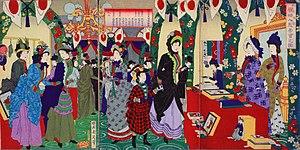
Ōyama Sutematsu, née Yamakawa Sutematsu, est une femme japonaise de l'ère Meiji qui fut une importante figure sociale. Née à Aizu, elle est issue d'une famille d'obligés de Katamori Matsudaira. En décembre 1871, elle est envoyée aux États-Unis pour étudier dans le cadre de la mission Iwakura. Elle loge dans la maison de Leonard Bacon dans laquelle elle se lie d'amitié avec sa fille Alice Mabel Bacon. Les deux petites filles vivent comme des sœurs pendant dix ans malgré leur différence de culture. Sutematsu est diplômé du Vassar College. Ses frères étaient Yamakawa Kenjirō et Yamakawa Hiroshi et sa sœur était Yamakawa Futaba.